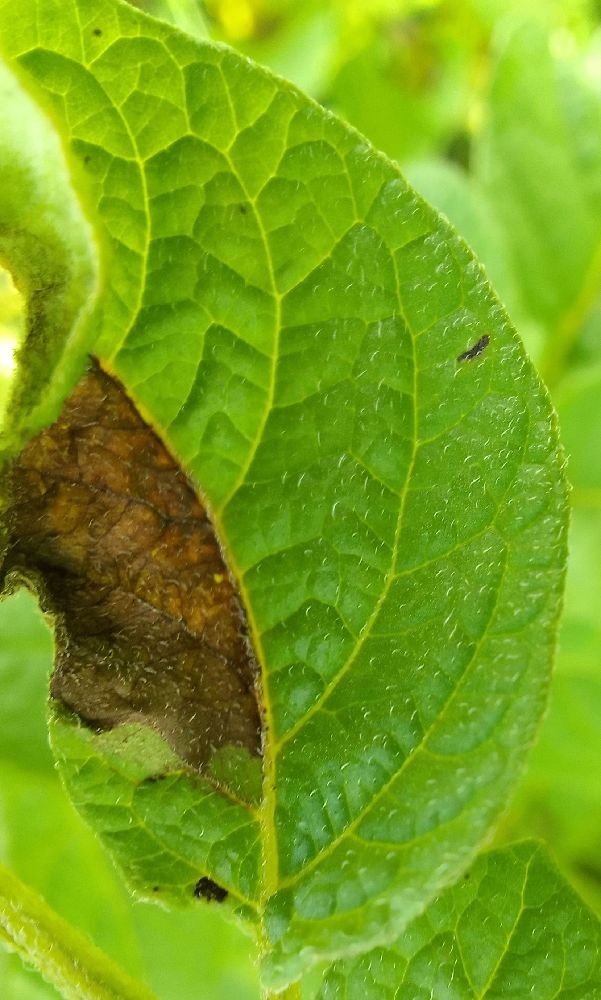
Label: Late blight